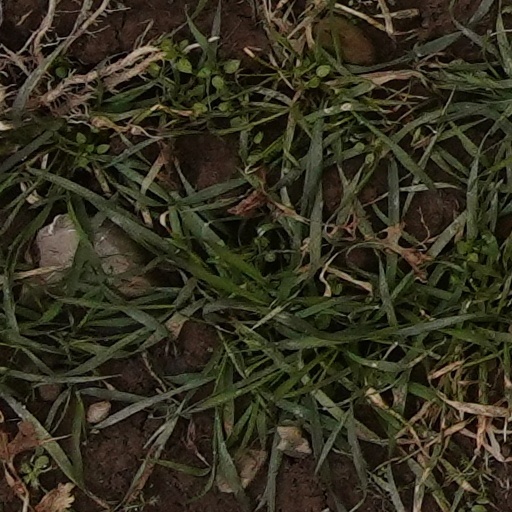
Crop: wheat